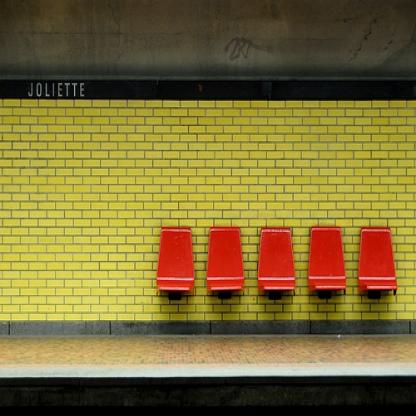
Scene: Indoor